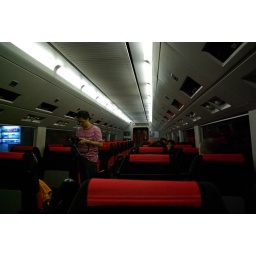
View of the car in the Narita Express train from my seat. Well...  Yeah... I wasn't the only dSLR photography.